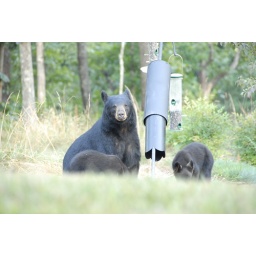
Sitting in the grass (foreground) momma bear gives me a look